Herdwick

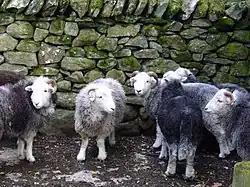
Herdwick tups (rams) are often kept together in bachelor flocks when not let out to cover the ewes.

The root word of the breed's name, "herdvyck", "sheep pasture", is recorded in documents dating back to the 12th century. The origin of the breed itself is unknown, but the most common theory is that the ancestors of Herdwick sheep were introduced by early Norse settlers. According to this, it was brought to the region somewhere between the 10th and 11th centuries during the Viking invasions of western England. Although a piece of local folklore once suggested that it came from a wrecked Spanish Armada ship, it appears that the Herdwick was an important breed in the Lake District by the end of the 12th century.